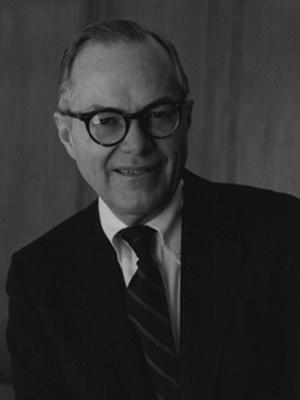
Manny Carter
Carter Hugh Manny, Jr. est un architecte américain né le 16 novembre 1918 et mort le 1ᵉʳ février 2017. Il étudie l'architecture sous la direction de Frank Lloyd Wright. Son travail a notamment aidé à façonner l'aéroport international O'Hare de Chicago, le J. Edgar Hoover Building, et le First Chicago Bank.